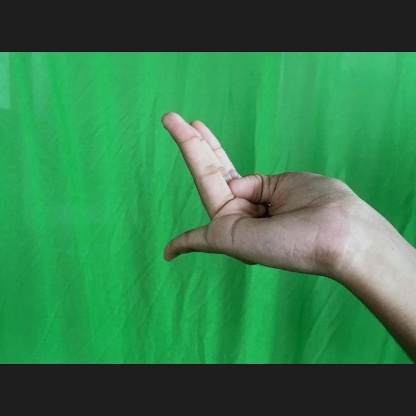
Mudra: Chaturam